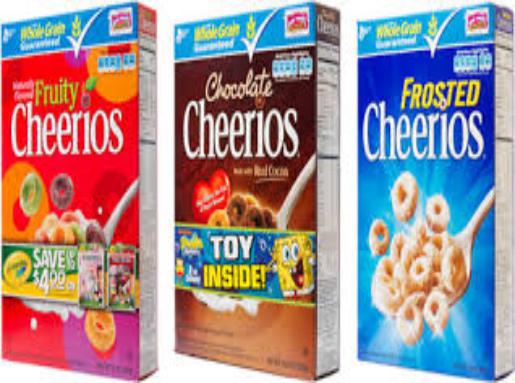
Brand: Fruity Cheerios
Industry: Food